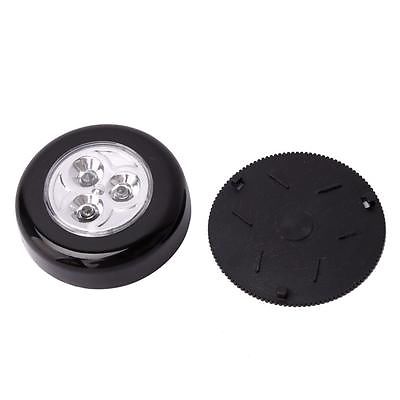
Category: lamp